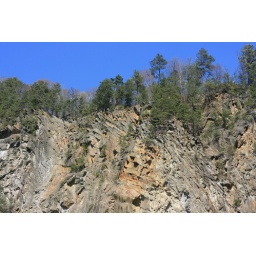
We haven't seen a truly blue sky in weeks it seems. It was such a beautiful day today!